Jeff Larentowicz

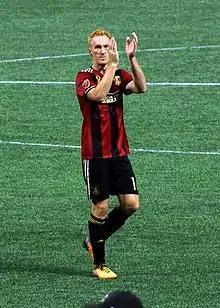
Larentowicz after an Atlanta United game in 2017

Jeffrey Adam Larentowicz (born August 5, 1983) is an American former soccer player. He was a starting midfielder on the Colorado Rapids' 2010 MLS Cup Championship team, and a starting defender for Atlanta United's 2018 Cup-winning side.